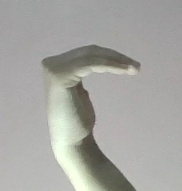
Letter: haa